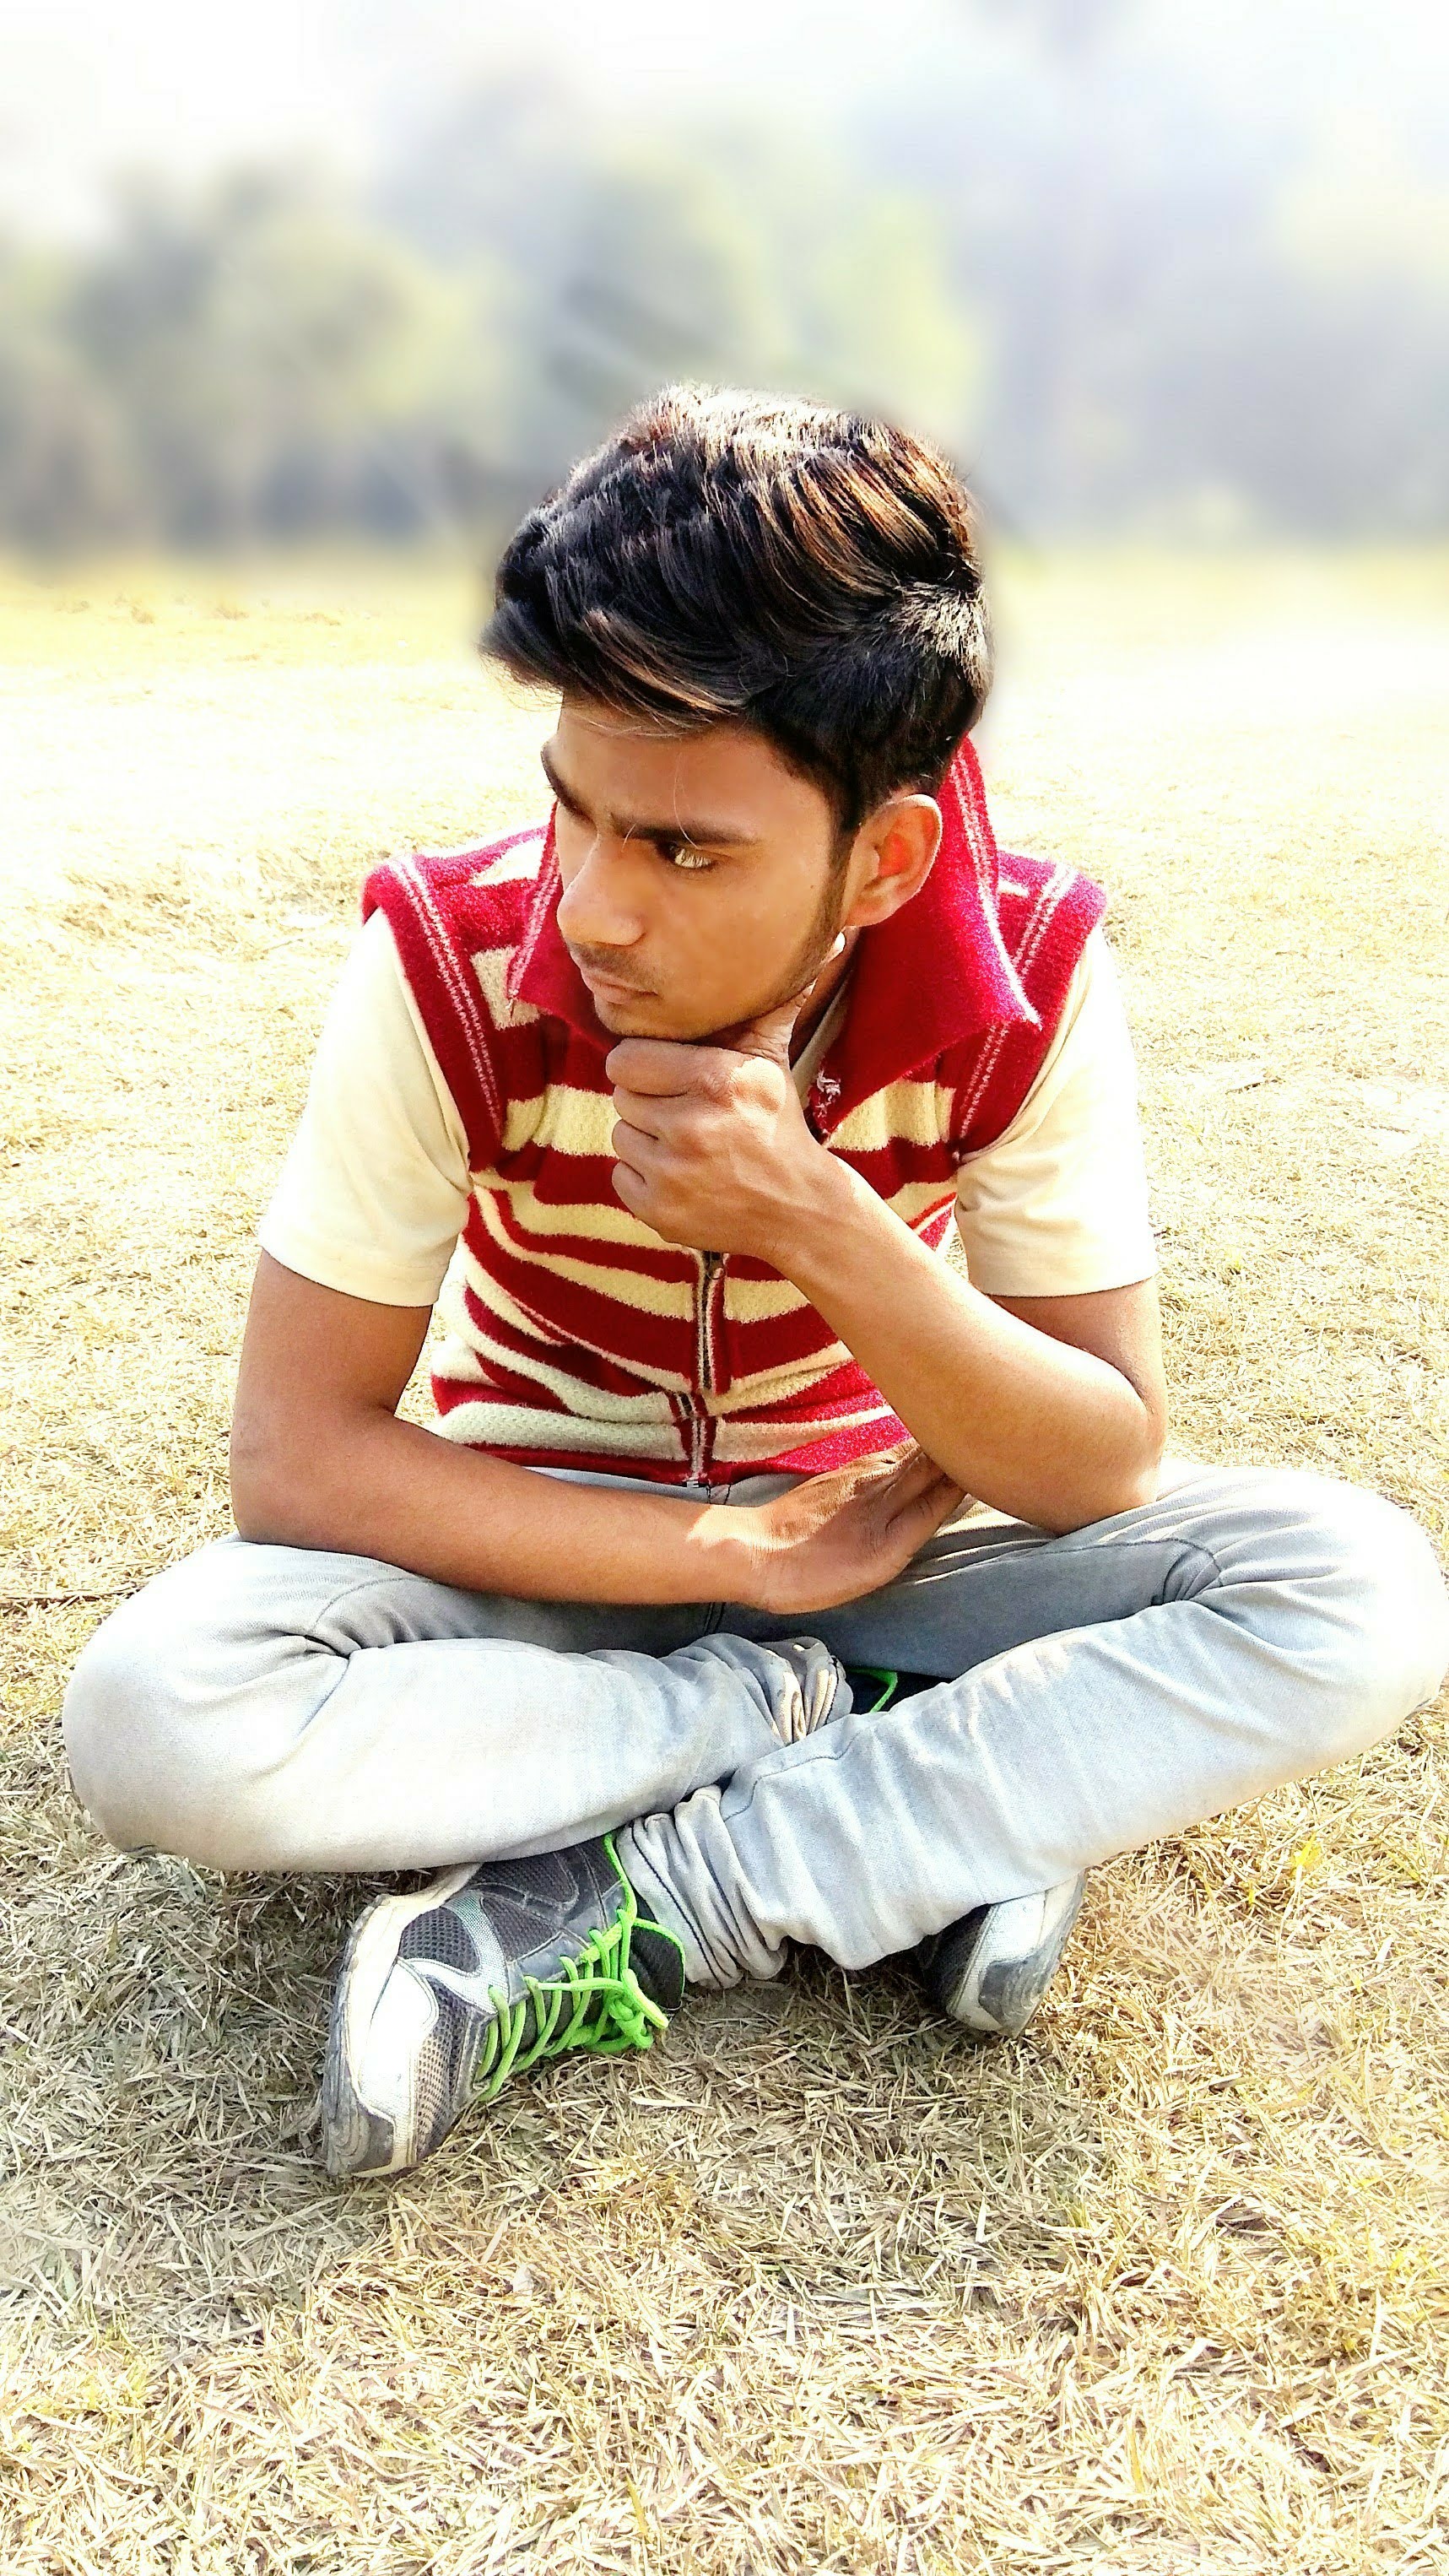
boy, leg, shoe, sitting, mammal, elbow, People in nature, knee, black hair, sneakers, grass family, walking shoe, portrait photography, stock photography, field